Jimmy McMenemy

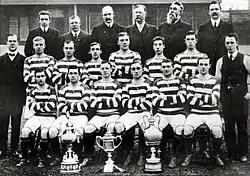
1908 Celtic team photo with the League Championship, Scottish Cup and Glasgow Cup trophies; McMenemy is top row, third left (counting players only)

McMenemey was in the team that defeated Rangers 3–2 in the 1904 Scottish Cup final after being down 2–0, and also played and opened the scoring in a playoff match against the same opposition to decide the 1904–05 league title. It would be the first of six league titles in a row between 1905 and season 1909–10, with Celtic also securing two further Scottish Cups in 1907 and 1908. Rangers built a strong team of their own (including Alec Bennett, who had switched sides in 1908) which took the next three titles, but McMenemy remained with Celtic while others were replaced.